Dodge 100 "Commando"

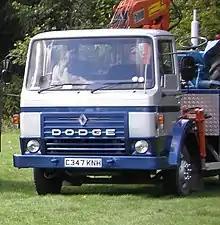
Dodge-Renault 100 Mk 2 with double badging

The 100 Series was in production for around 15 years in most areas of the world (though not in the United States, due to the costs that would have been involved in meeting local regulations). It was sold as a Commer, Dodge, DeSoto, Fargo and Renault. A "Mark 2" version has an upgraded engine other minor refinements. Eventually the Dodge 100 was eliminated by Renault, which had acquired the former Rootes Group truck operations after the car operations were purchased by Peugeot, though a Renault version of the Dodge 100 was built for a time; by 1987, it was being marketed as simply the "Renault Commando". Renault later switched production at the former Rootes factory to Renault's own bus and truck engines.